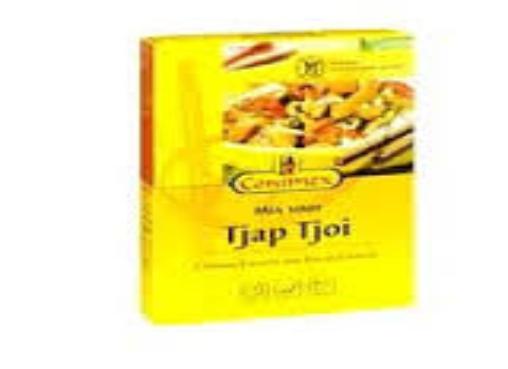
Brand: Conimex
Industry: Food